Albert Pinkham Ryder

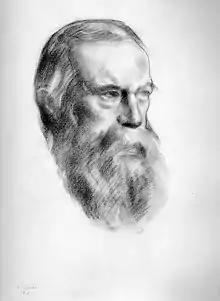
Portrait of Ryder by Kahlil Gibran, 1915 (Metropolitan Museum of Art)

After 1900, around the time of his father's death, Ryder's creativity fell dramatically. For the rest of his life he spent his artistic energy on occasionally re-working existing paintings, some of which lay scattered about his New York apartment. Visitors to Ryder's home were struck by his slovenly habits—he never cleaned, and his floor was covered with trash, plates with old food, and a thick layer of dust, and he would have to clear space for visitors to stand or sit. He was shy and did not seek the company of others, but received company courteously and enjoyed telling stories or talking about his art. He gained a reputation as a loner, but he maintained social contacts, enjoyed writing letters, and continued to travel on occasion to visit friends.